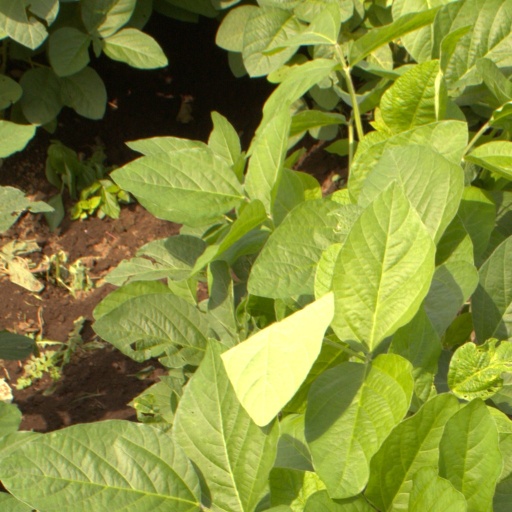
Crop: soybean